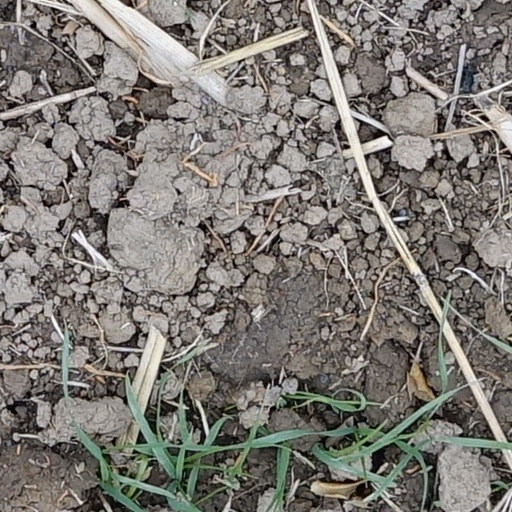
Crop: wheat